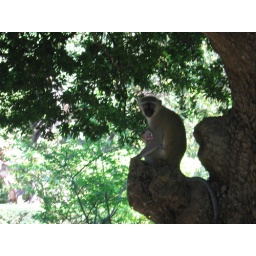
monkey in tree botanical gardens dar es salaam